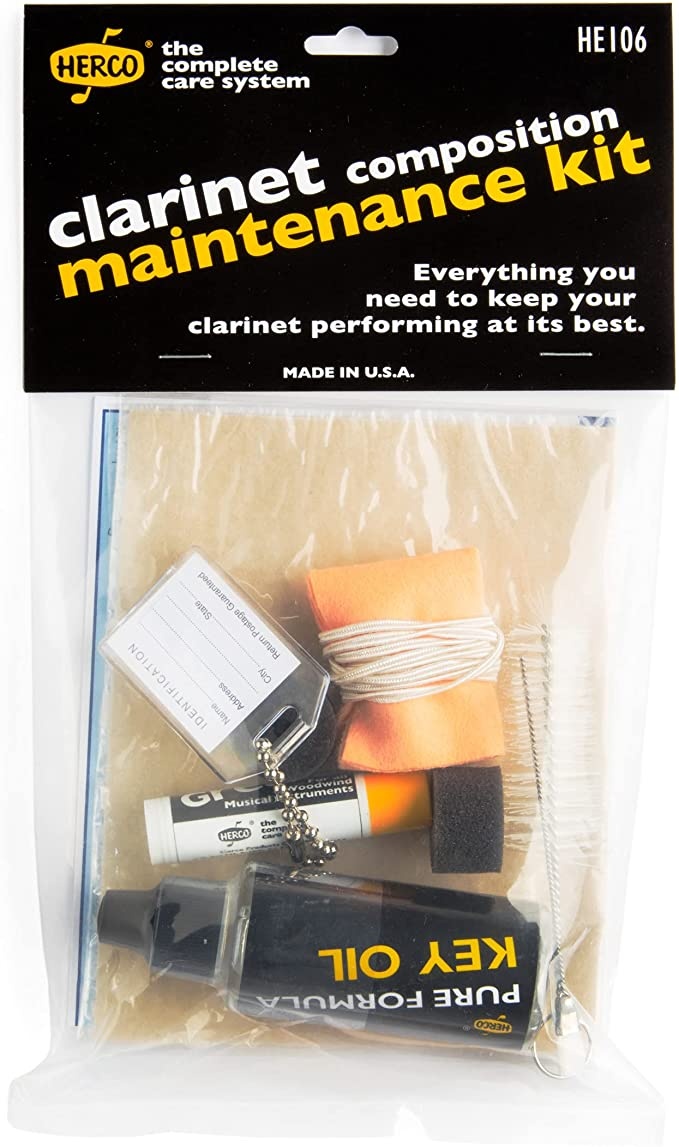
Herco® HE106 Clarinet Composition Maintenance Kit
Herco® HE106 Clarinet Composition Maintenance Kit Contains: HE50 Clarinet Chamois, HE85 Mouthpiece Brush, HE72 Tube Cork Grease, HE73 Thumb Rest Cushion
Brand: West Main Music Academy
Category: Arts & Entertainment > Hobbies & Creative Arts > Musical Instrument & Orchestra Accessories > Woodwind Instrument Accessories > Clarinet Accessories > Clarinet Care & Cleaning > Clarinet Care Kits